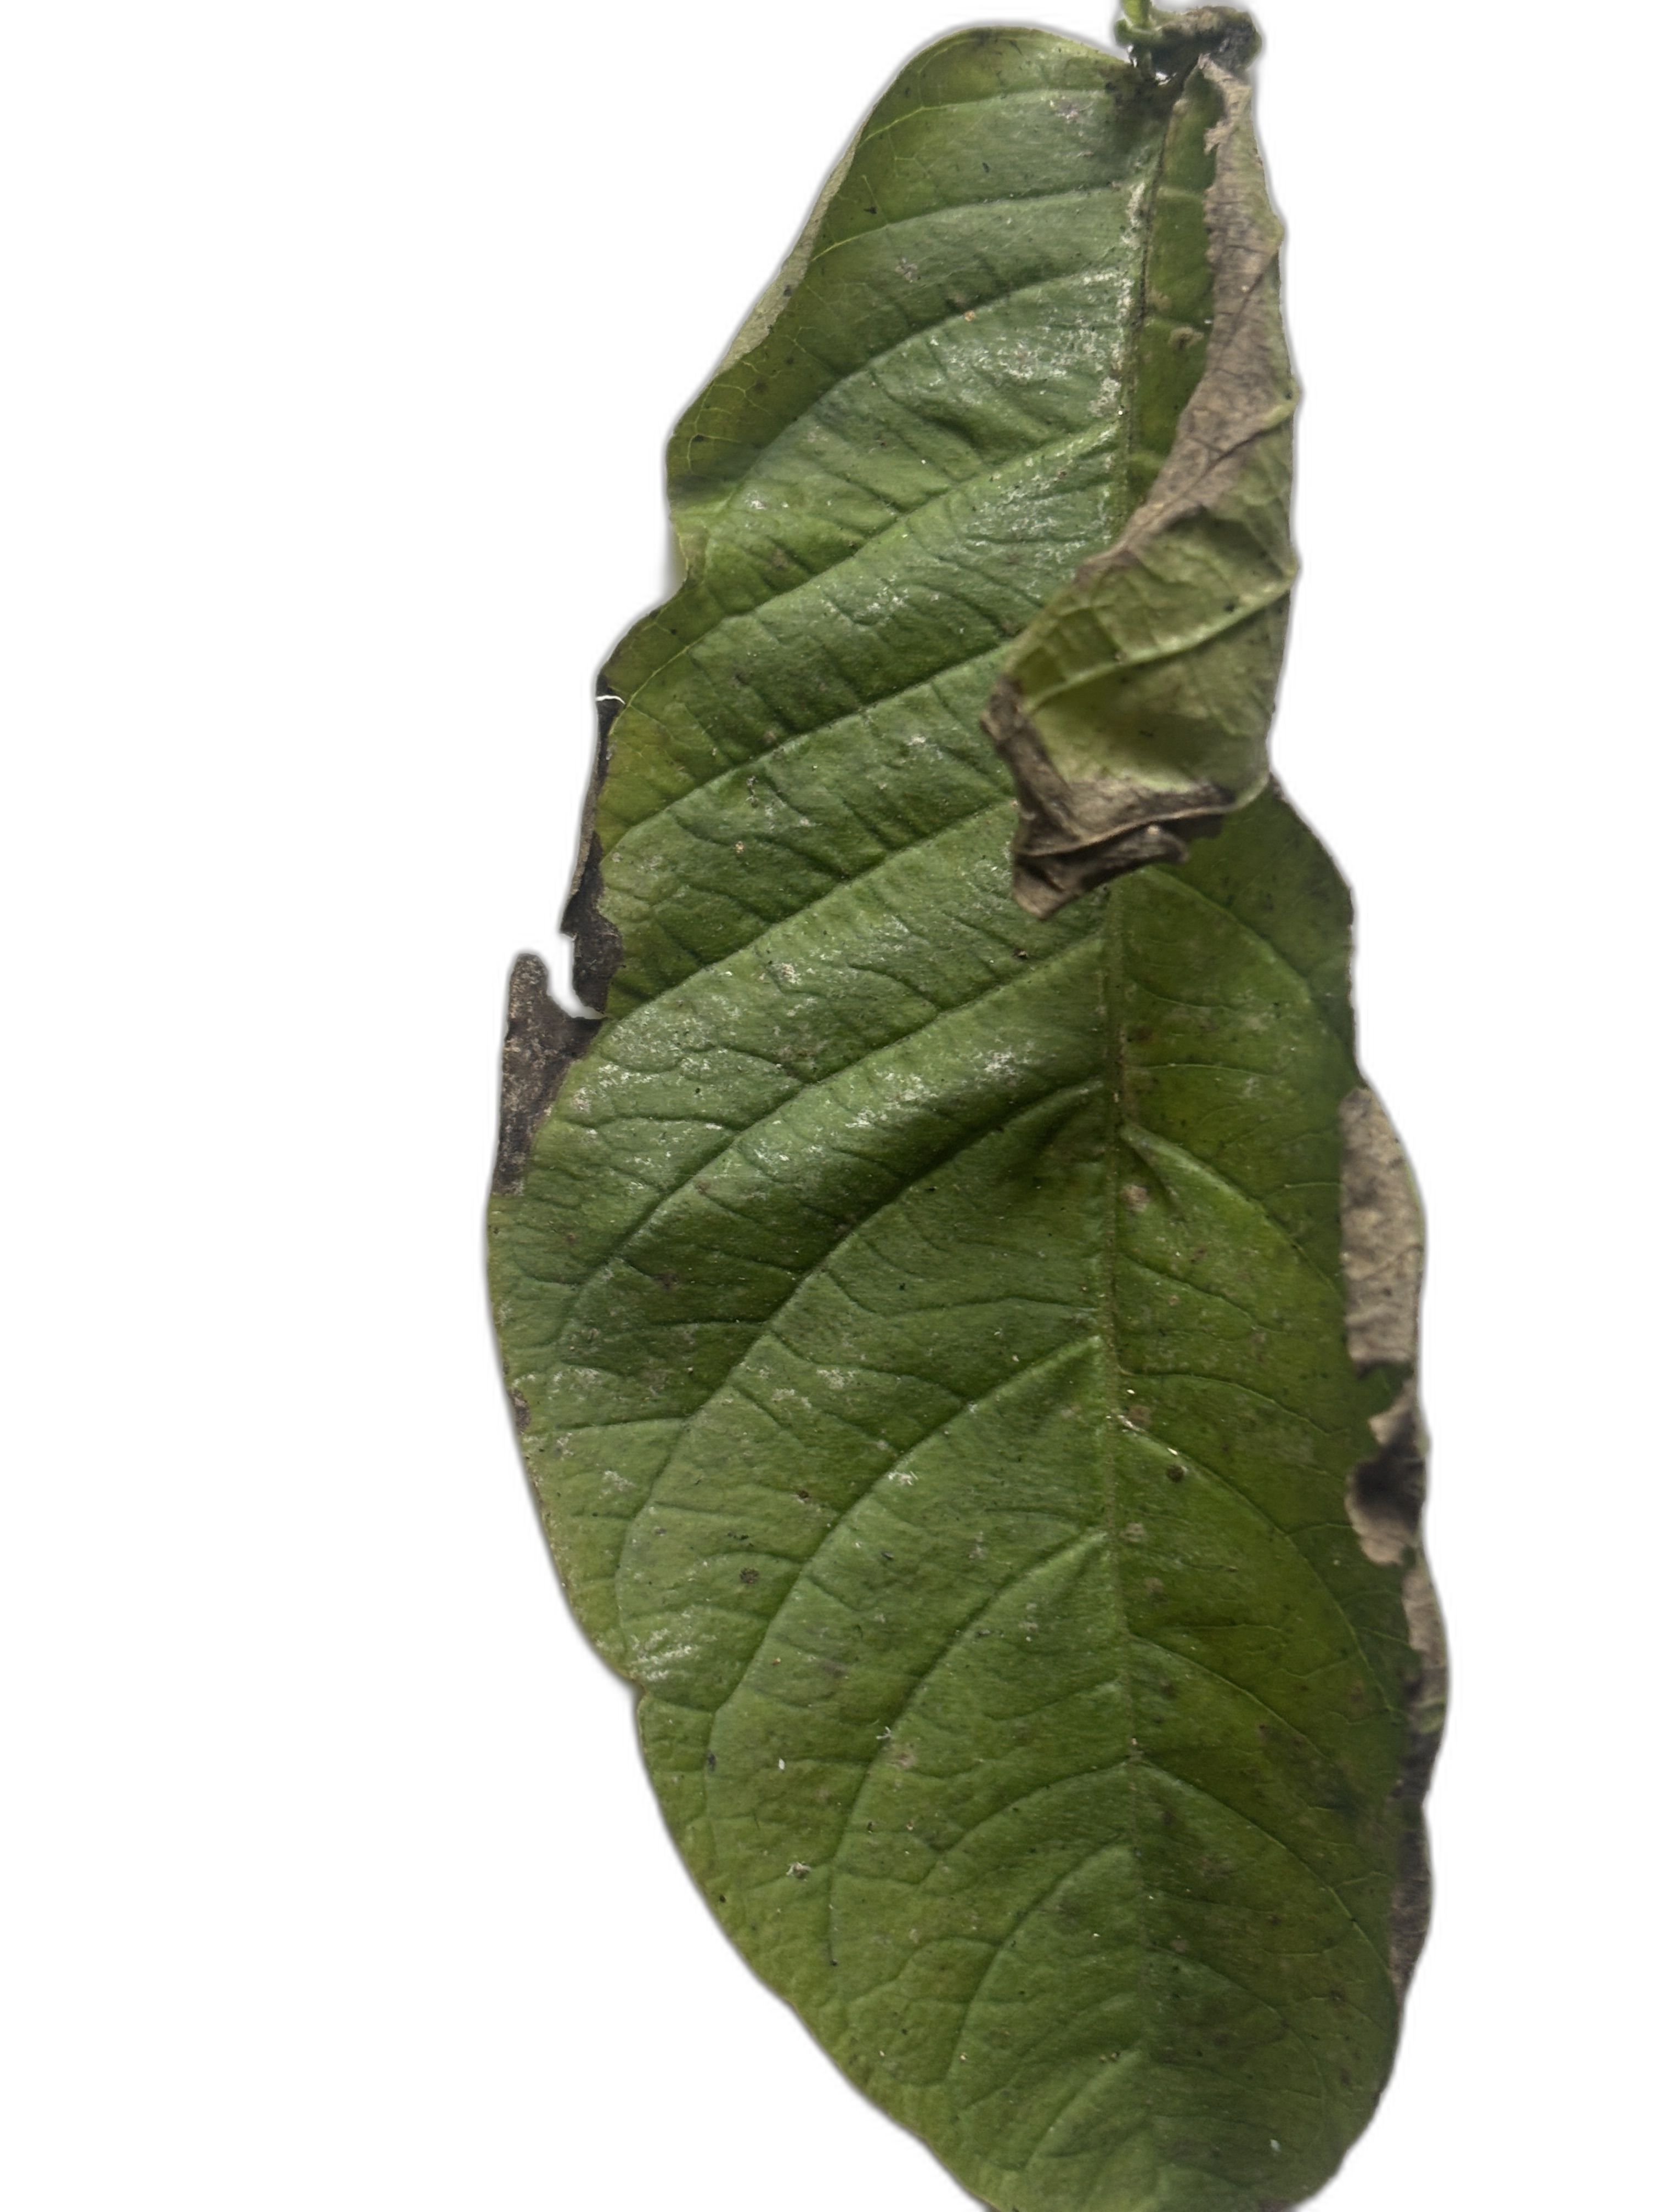
Plant part: leaf
Disease: Canker